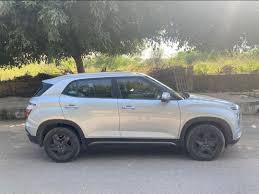
Label: noambulance